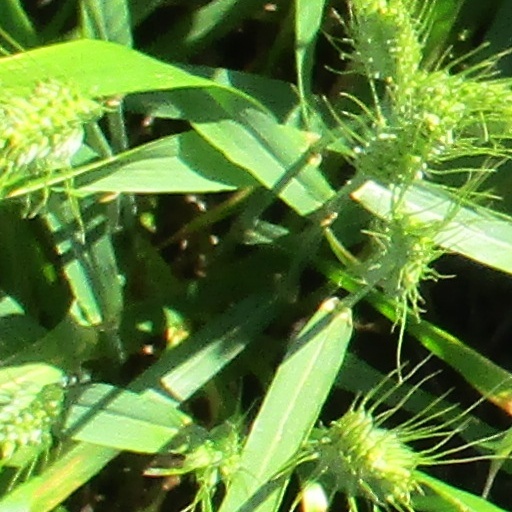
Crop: wheat